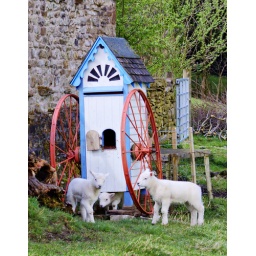
A very unusual hen house, unoccupied by chickens but obviously attractive to the lambs!